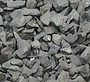
Surface type: gravel